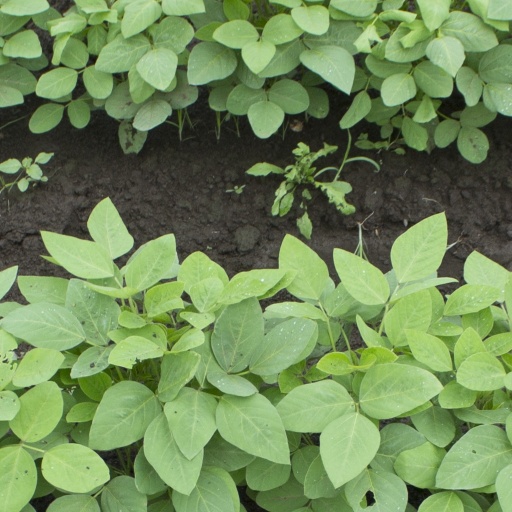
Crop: soybean